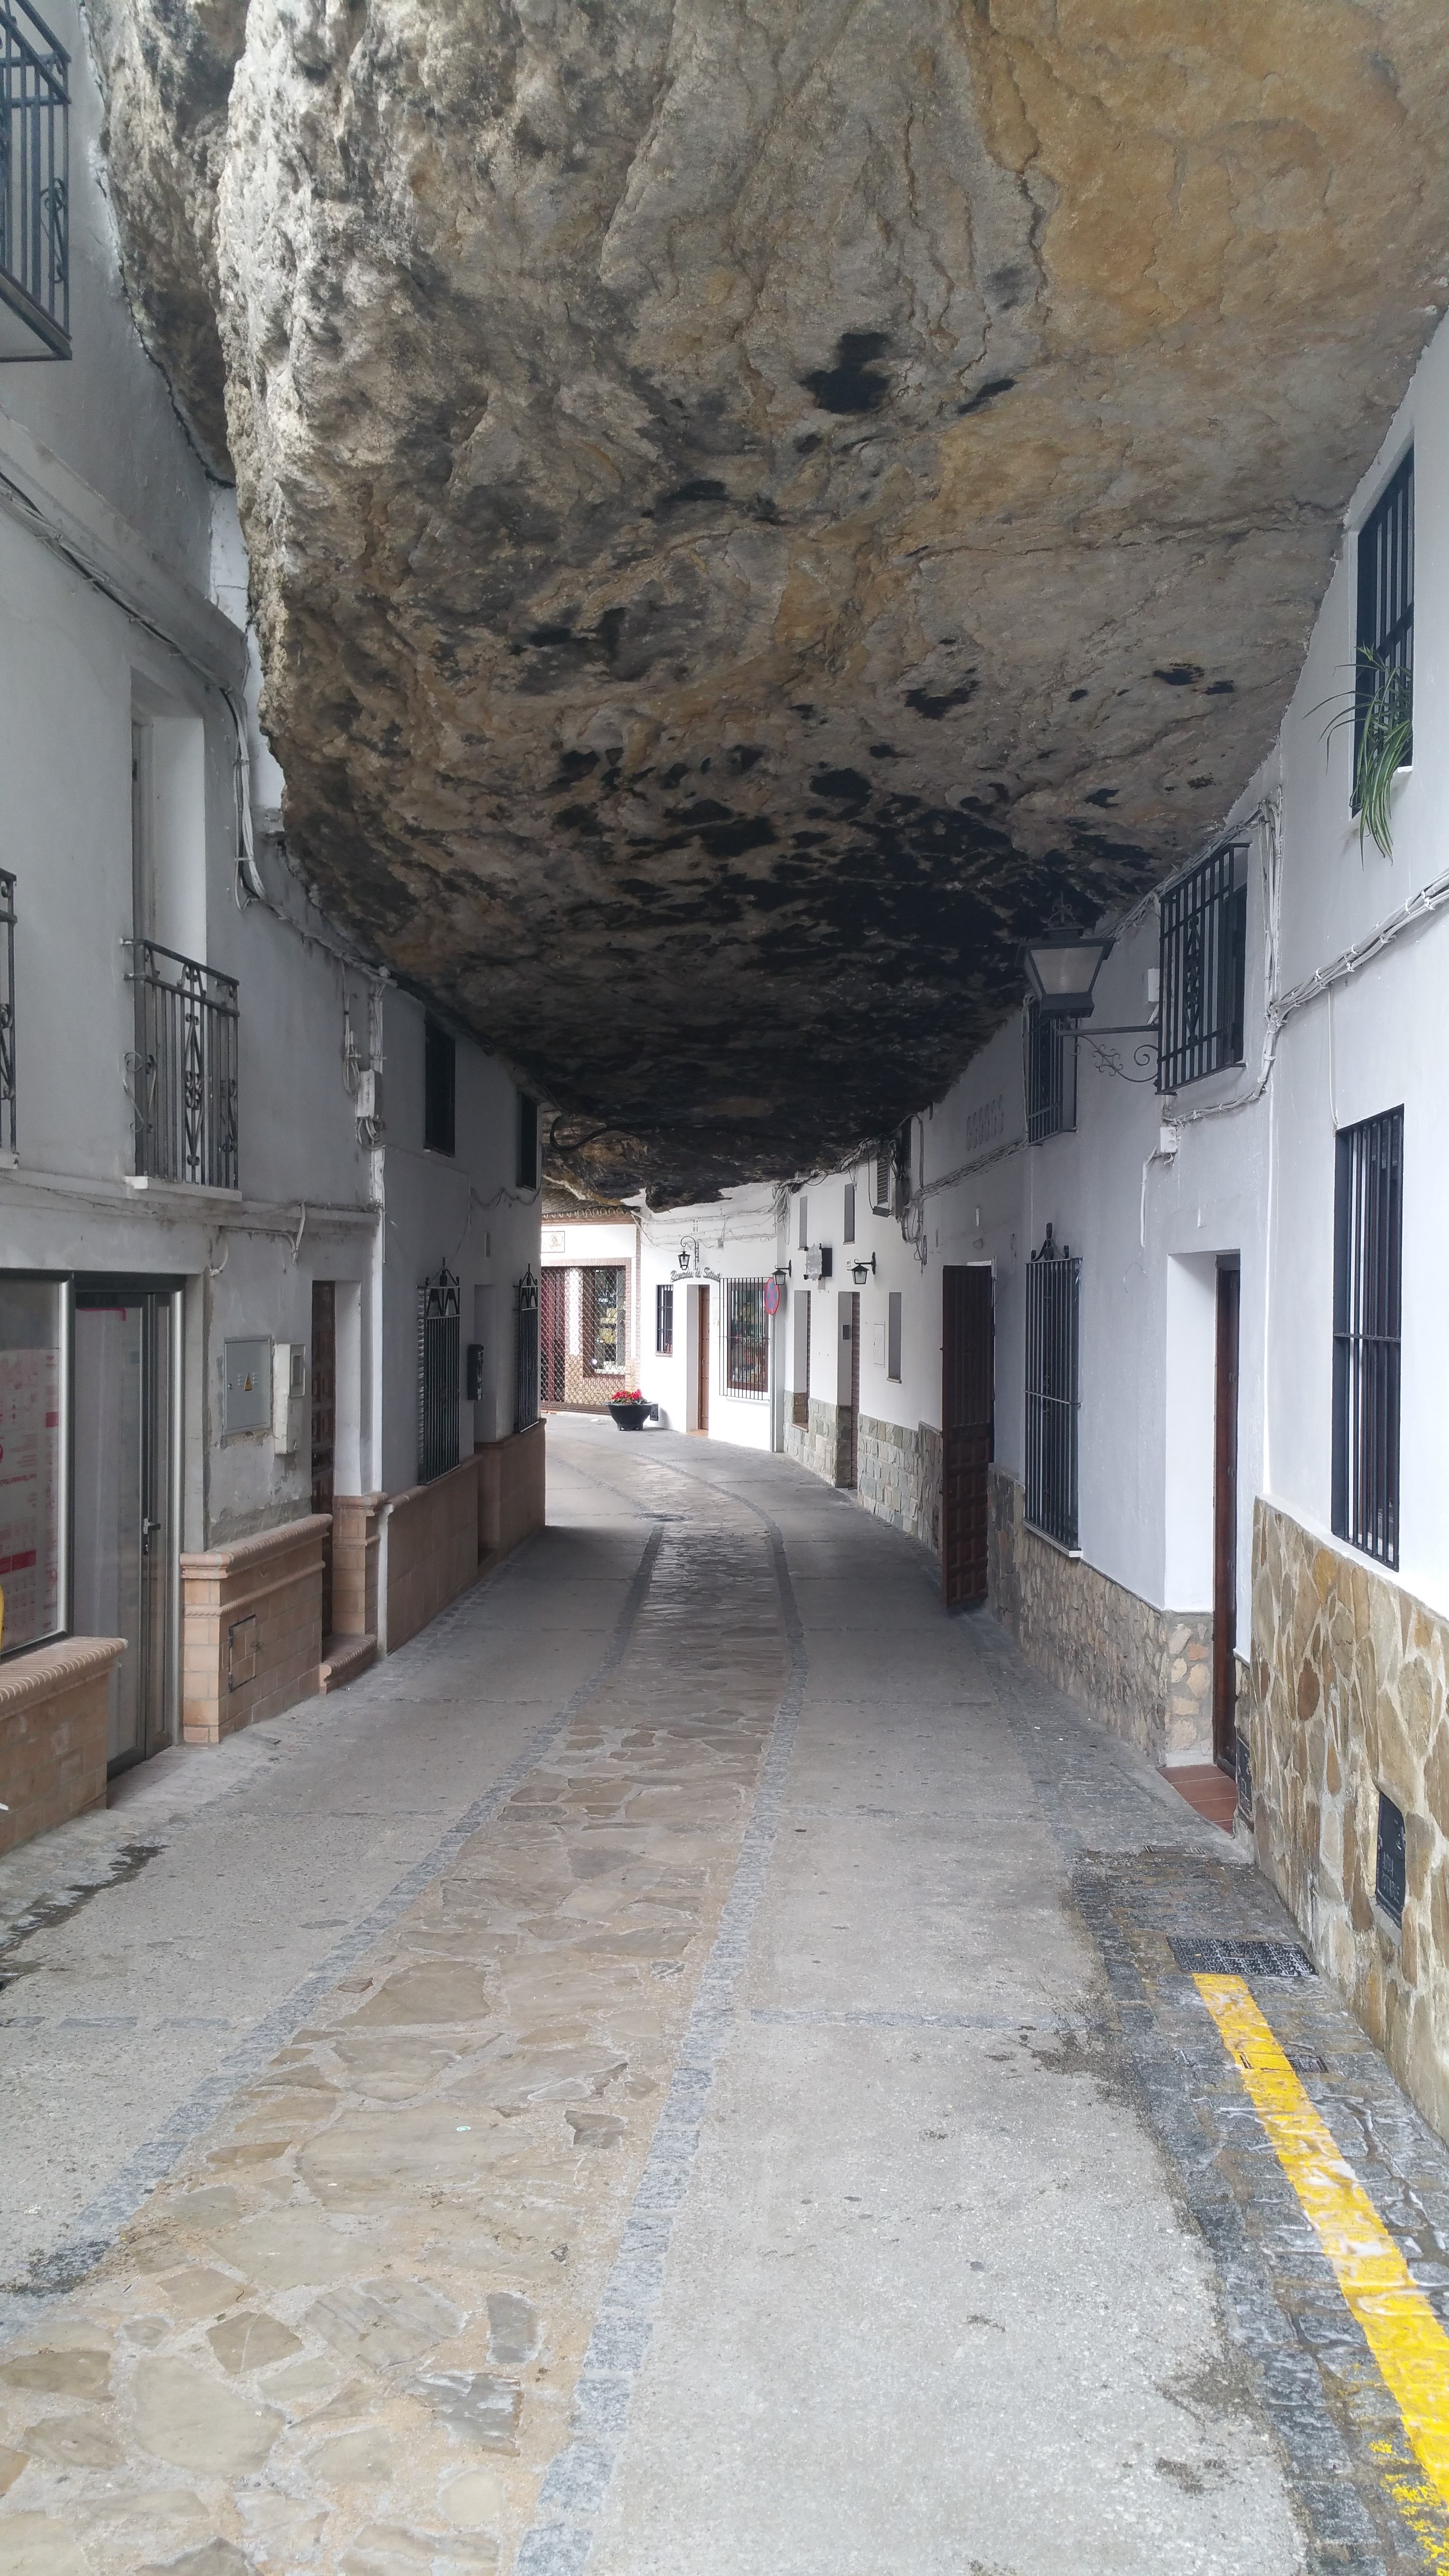
rock, architecture, house, town, building, wall, column, facade, property, chapel, place of worship, courtyard, temple, estate, flooring, setenil de las bodegas, setenil, setenil bodegas, ancient history